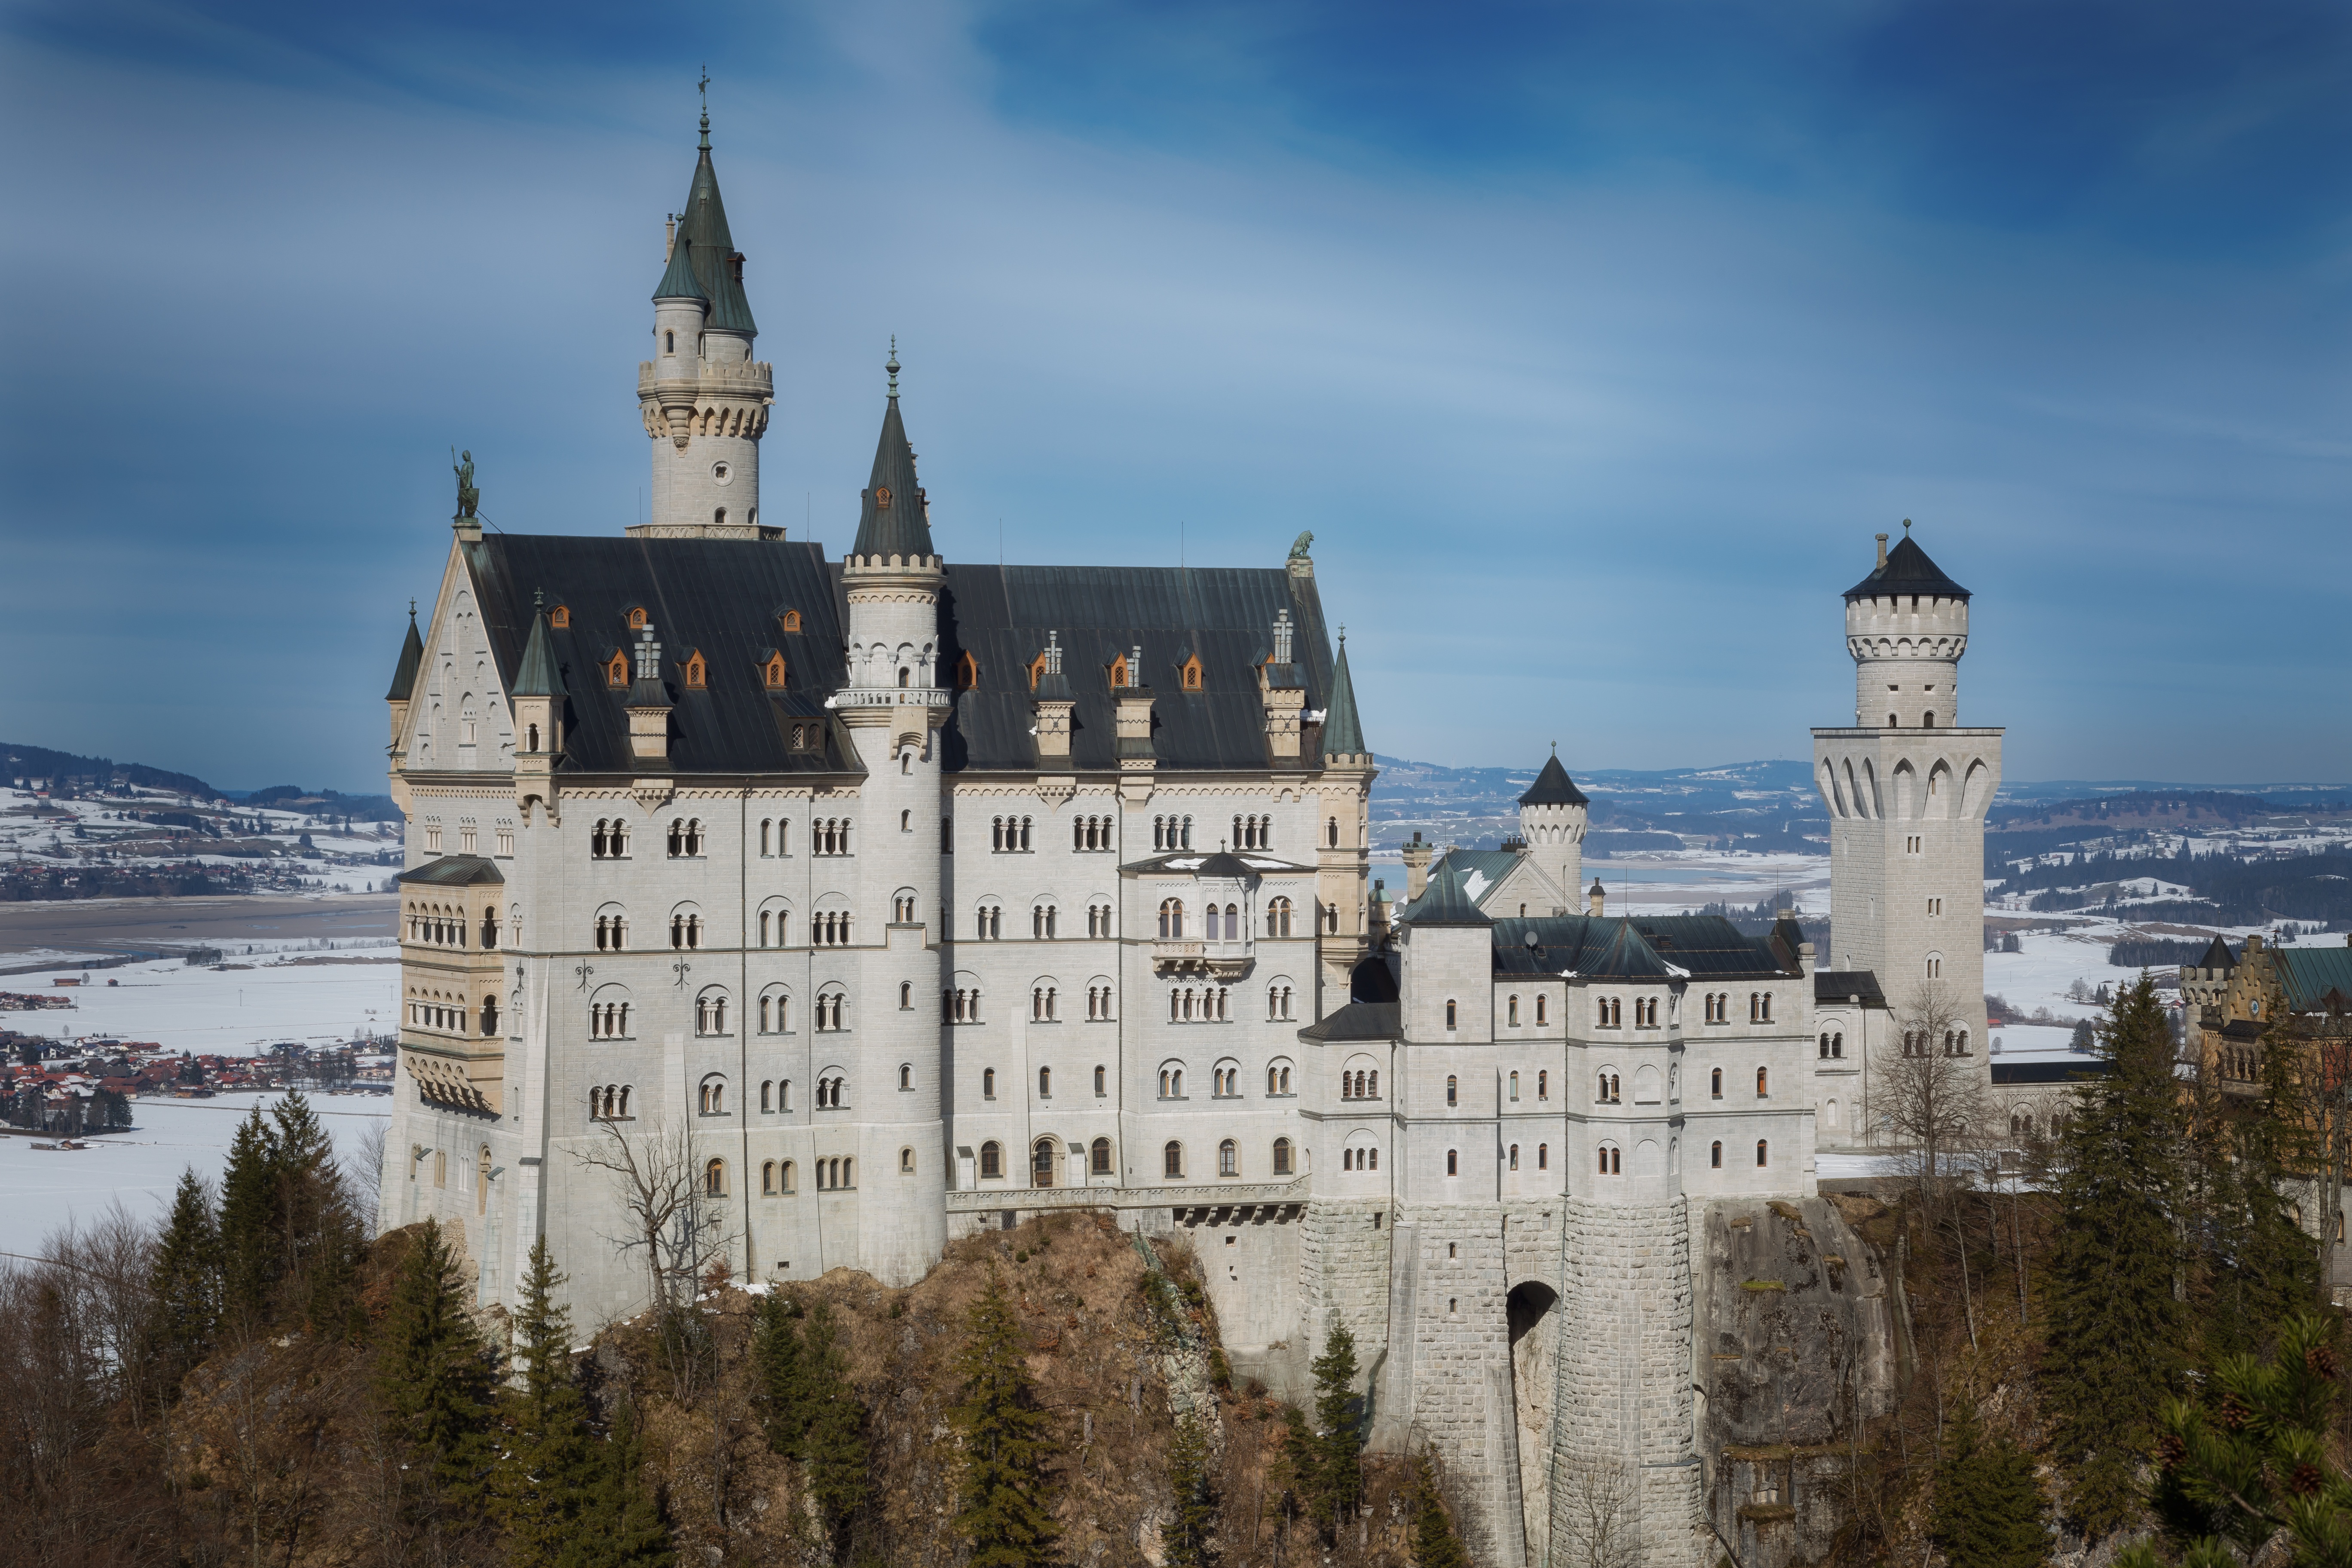
landscape, nature, snow, winter, building, chateau, tower, romantic, castle, landmark, tourism, germany, tourist attraction, tours, kristin